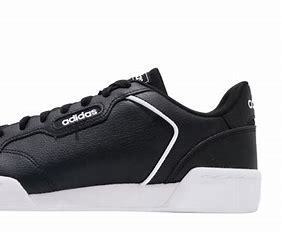
Brand: Adidas
Model: Roguera